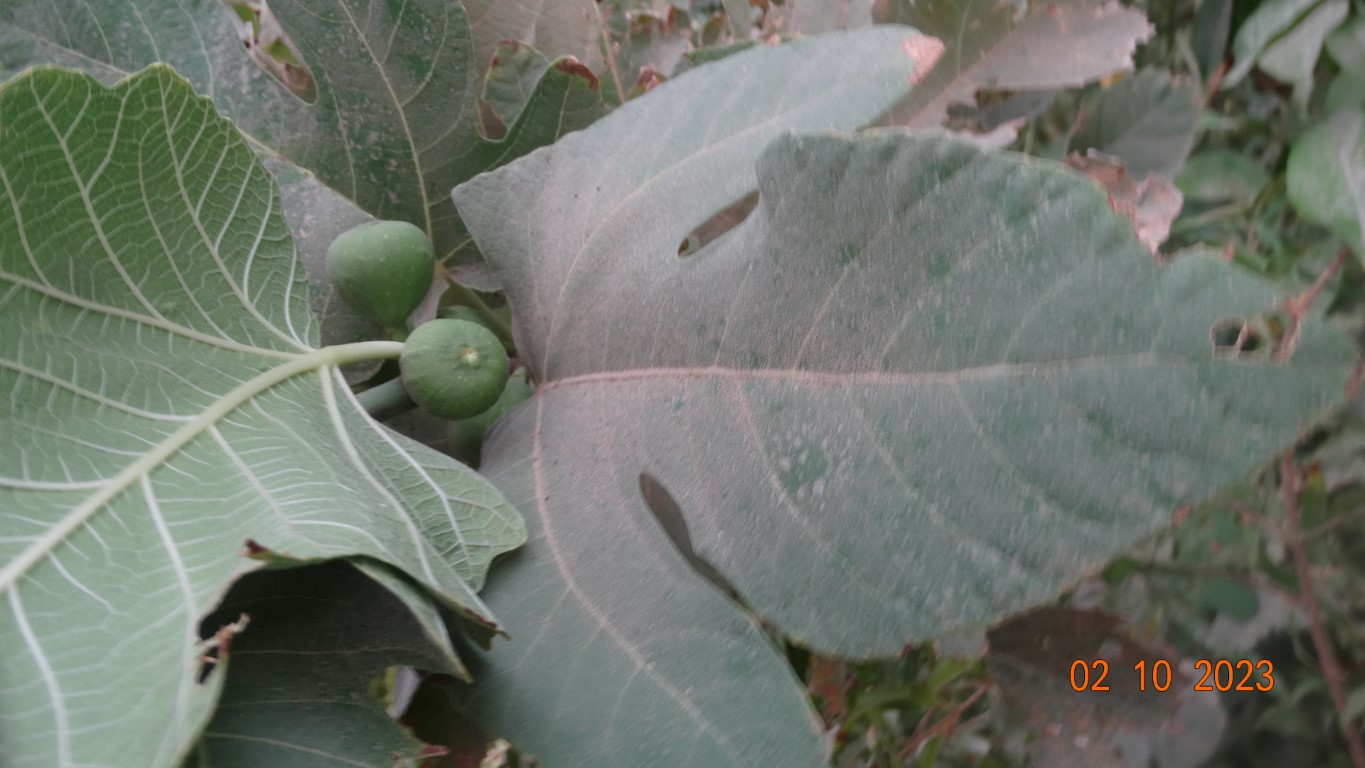
Label: healthy